Reuben D. Mussey

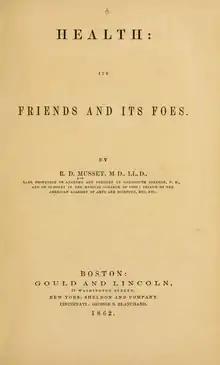
"Health: Its Friends and Foes", 1862

He was awarded an LL.D from Dartmouth in 1854 and an honorary A. M. in 1806 from Harvard University.